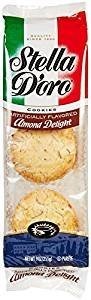
Item Name: Stella Doro Cookies Artificially Flavored Almond Delight 9 Oz. Pack Of 3.
Bullet Point 1: Product Of Italy. Pack Of 3.
Bullet Point 2: Cookies Artificially Flavored Almond Delight.
Bullet Point 3: Stella Doro Almond Delight Is The Perfect Compliment To Your Favorite Cup Of Coffee.
Bullet Point 4: Contains: Wheat, Egg, Soy, Tree Nuts (Almonds) Produced In A Facility That Handles Milk, Peanut, Other Tree Nuts.
Bullet Point 5: Ingredients: Enriched Flour (Bleached And Unbleached Wheat Flour, Niacin, Reduced Iron, Thiamine Mononitrate, Riboflavin, Folic Acid), Sugar, Vegetable Oil (Contains One Or More Of the Following, Canola Oil, Palm Oil, Soybean Oil), Almonds, Whole Egg, Egg Yolks, Leavining (Baking Soda, Aluminum Phosphate, Ammonium Bicarbonate), Salt, Natural And Artificial Flavors, Calcium.
Product Description: Product Of Italy. Pack Of 3. Cookies Artificially Flavored Almond Delight. Stella Doro Almond Delight Is The Perfect Compliment To Your Favorite Cup Of Coffee. Contains: Wheat, Egg, Soy, Tree Nuts (Almonds) Produced In A Facility That Handles Milk, Peanut, Other Tree Nuts. Ingredients: Enriched Flour (Bleached And Unbleached Wheat Flour, Niacin, Reduced Iron, Thiamine Mononitrate, Riboflavin, Folic Acid), Sugar, Vegetable Oil (Contains One Or More Of the Following, Canola Oil, Palm Oil, Soybean Oil), Almonds, Whole Egg, Egg Yolks, Leavining (Baking Soda, Aluminum Phosphate, Ammonium Bicarbonate), Salt, Natural And Artificial Flavors, Calcium.
Value: 27.0
Unit: Ounce

Price: 10.99